Finnish-Socialist Workers' Party

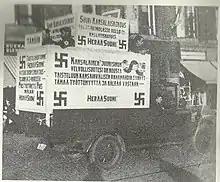
Finnish-Socialist Workers' Party campaign truck

In its program, the party stated that its core goal was to rebuild Finland as a "truly free nation state in the Finnish spirit". The central idea of Finnish socialism was that the state should take a strong role in banking and lending, but otherwise it should not interfere more in the economy.